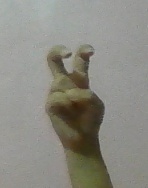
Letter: toot